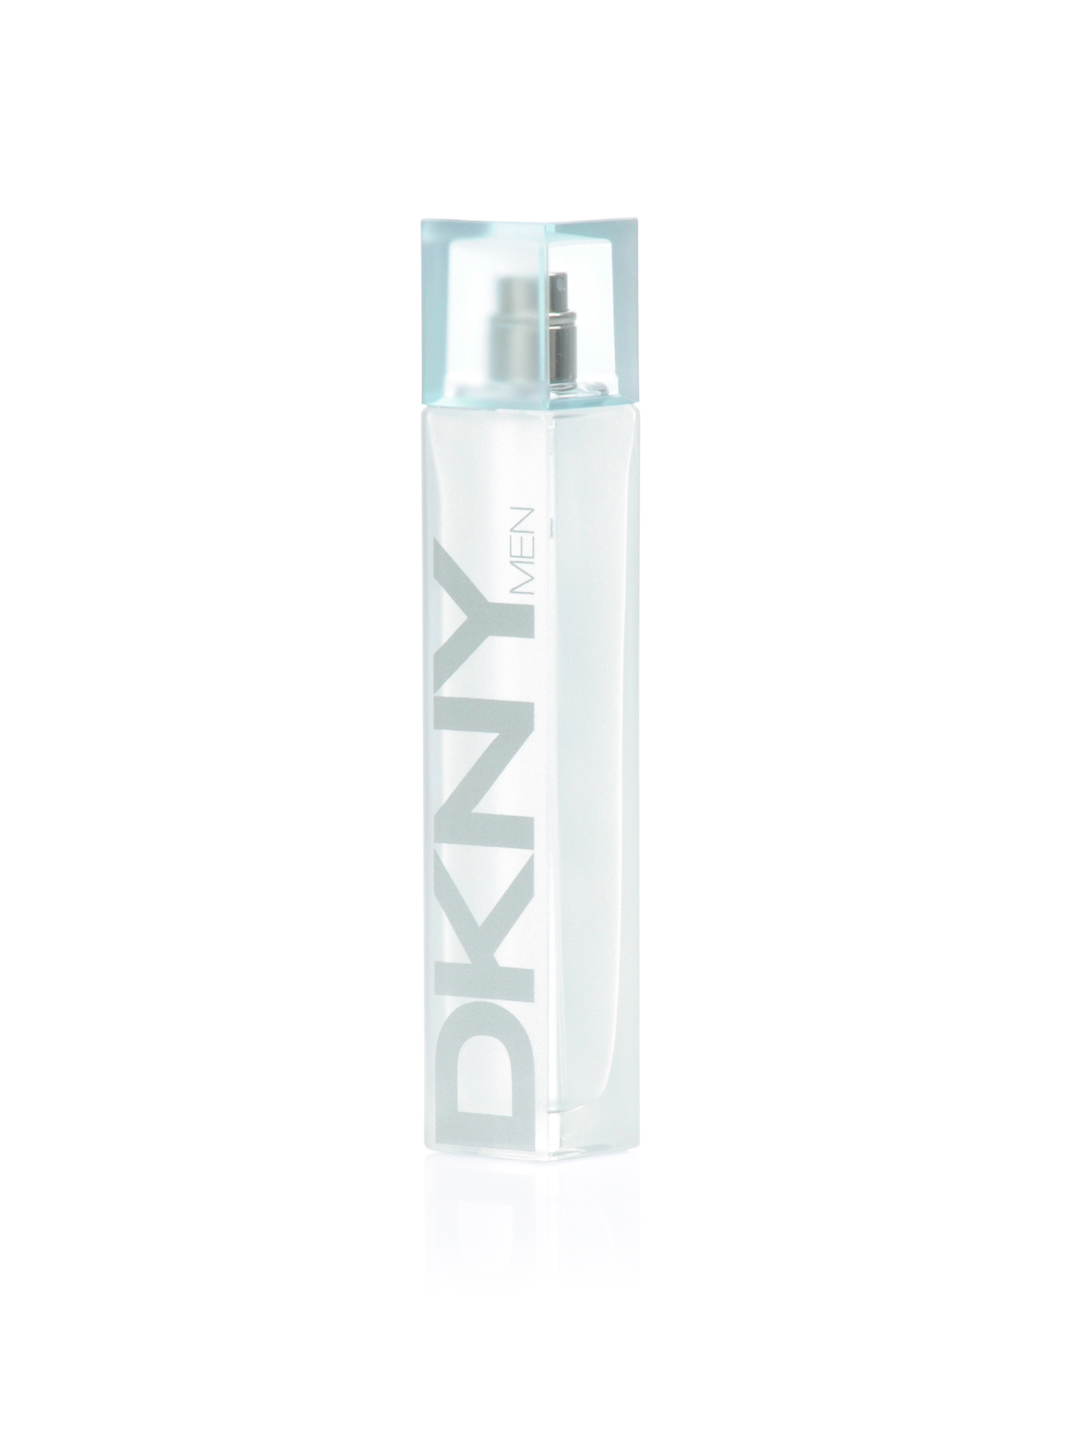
DKNY Men 50 ml Perfume
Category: Personal Care / Fragrance / Perfume and Body Mist
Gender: Men
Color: Grey
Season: Spring 2017
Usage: Casual